Spirit photography

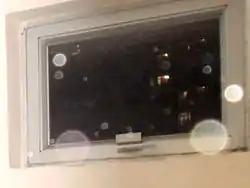
Light reflecting off dust particles

According to University of Westminster professor Annette Hill, unusual light sources were often interpreted as "ghost lights" in spirit photography. Hill says that with the advent of digital photography, "the ghost light is re-imagined as an orb", and many paranormal-themed websites show pictures containing visual artifacts they refer to as "orbs" that are claimed and debated as evidence of spirit presence, especially among ghost hunters.